Foyn Coast

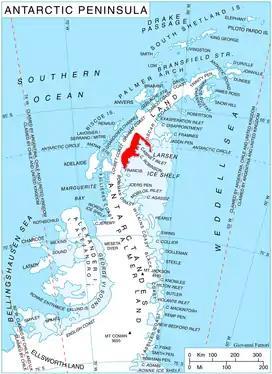
Location of Foyn Coast on Antarctic Peninsula.

The Foyn Coast is that portion of the east coast of the Antarctic Peninsula between Cape Alexander and Cape Northrop. It was discovered in 1893 by a Norwegian expedition under Captain Carl Anton Larsen, who named it for Svend Foyn, a Norwegian whaler of Tønsberg whose invention of the grenade harpoon greatly facilitated modern whaling.